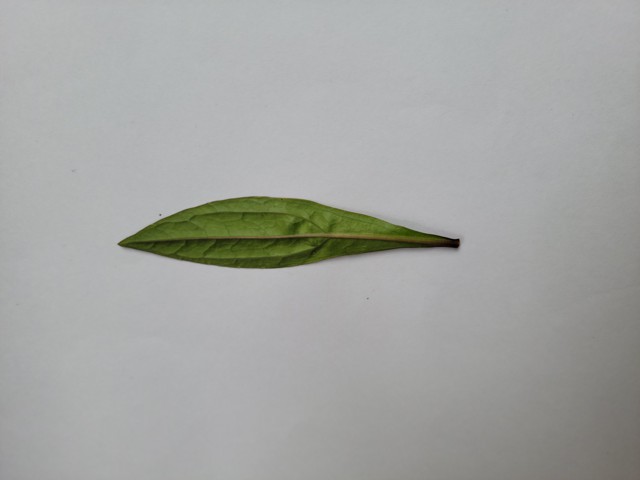
Plant: ayapan